Ahmad Al Harthy

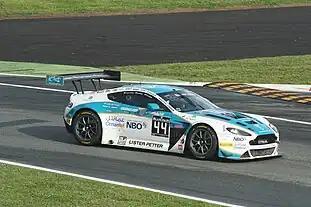
Al Harthy at the 2016 Blancpain Endurance Cup Monza Round

For the main 2015 motorsport season, he again combined British GT and Blancpain Endurance Series campaigns with the Motorbase-engineered Oman Racing Team and once again mounted a front-running challenge with the Aston Martin Vantage GT3 - taking a maiden outright top 10 finish in Blancpain during the season finale at the Nurburgring in Germany. At the end of the year, Al Harthy made his maiden appearance in the Gulf 12 Hours at Yas Marina Circuit in Abu Dhabi with the Oman Racing Team. Partnered by Jonny Adam and Darren Turner, the trio scorched to a fantastic podium finish.